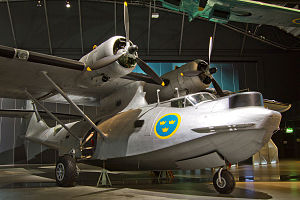
Consolidated PBY Catalina / Operatører / Militære operatører
Catalina fra Flygvapnet udstillet i Linköping
Consolidated PBY Catalina, i Canadisk tjeneste kendt som Canso, er et amerikansk søfly især beregnet til patrulje, overvågning og søredning.